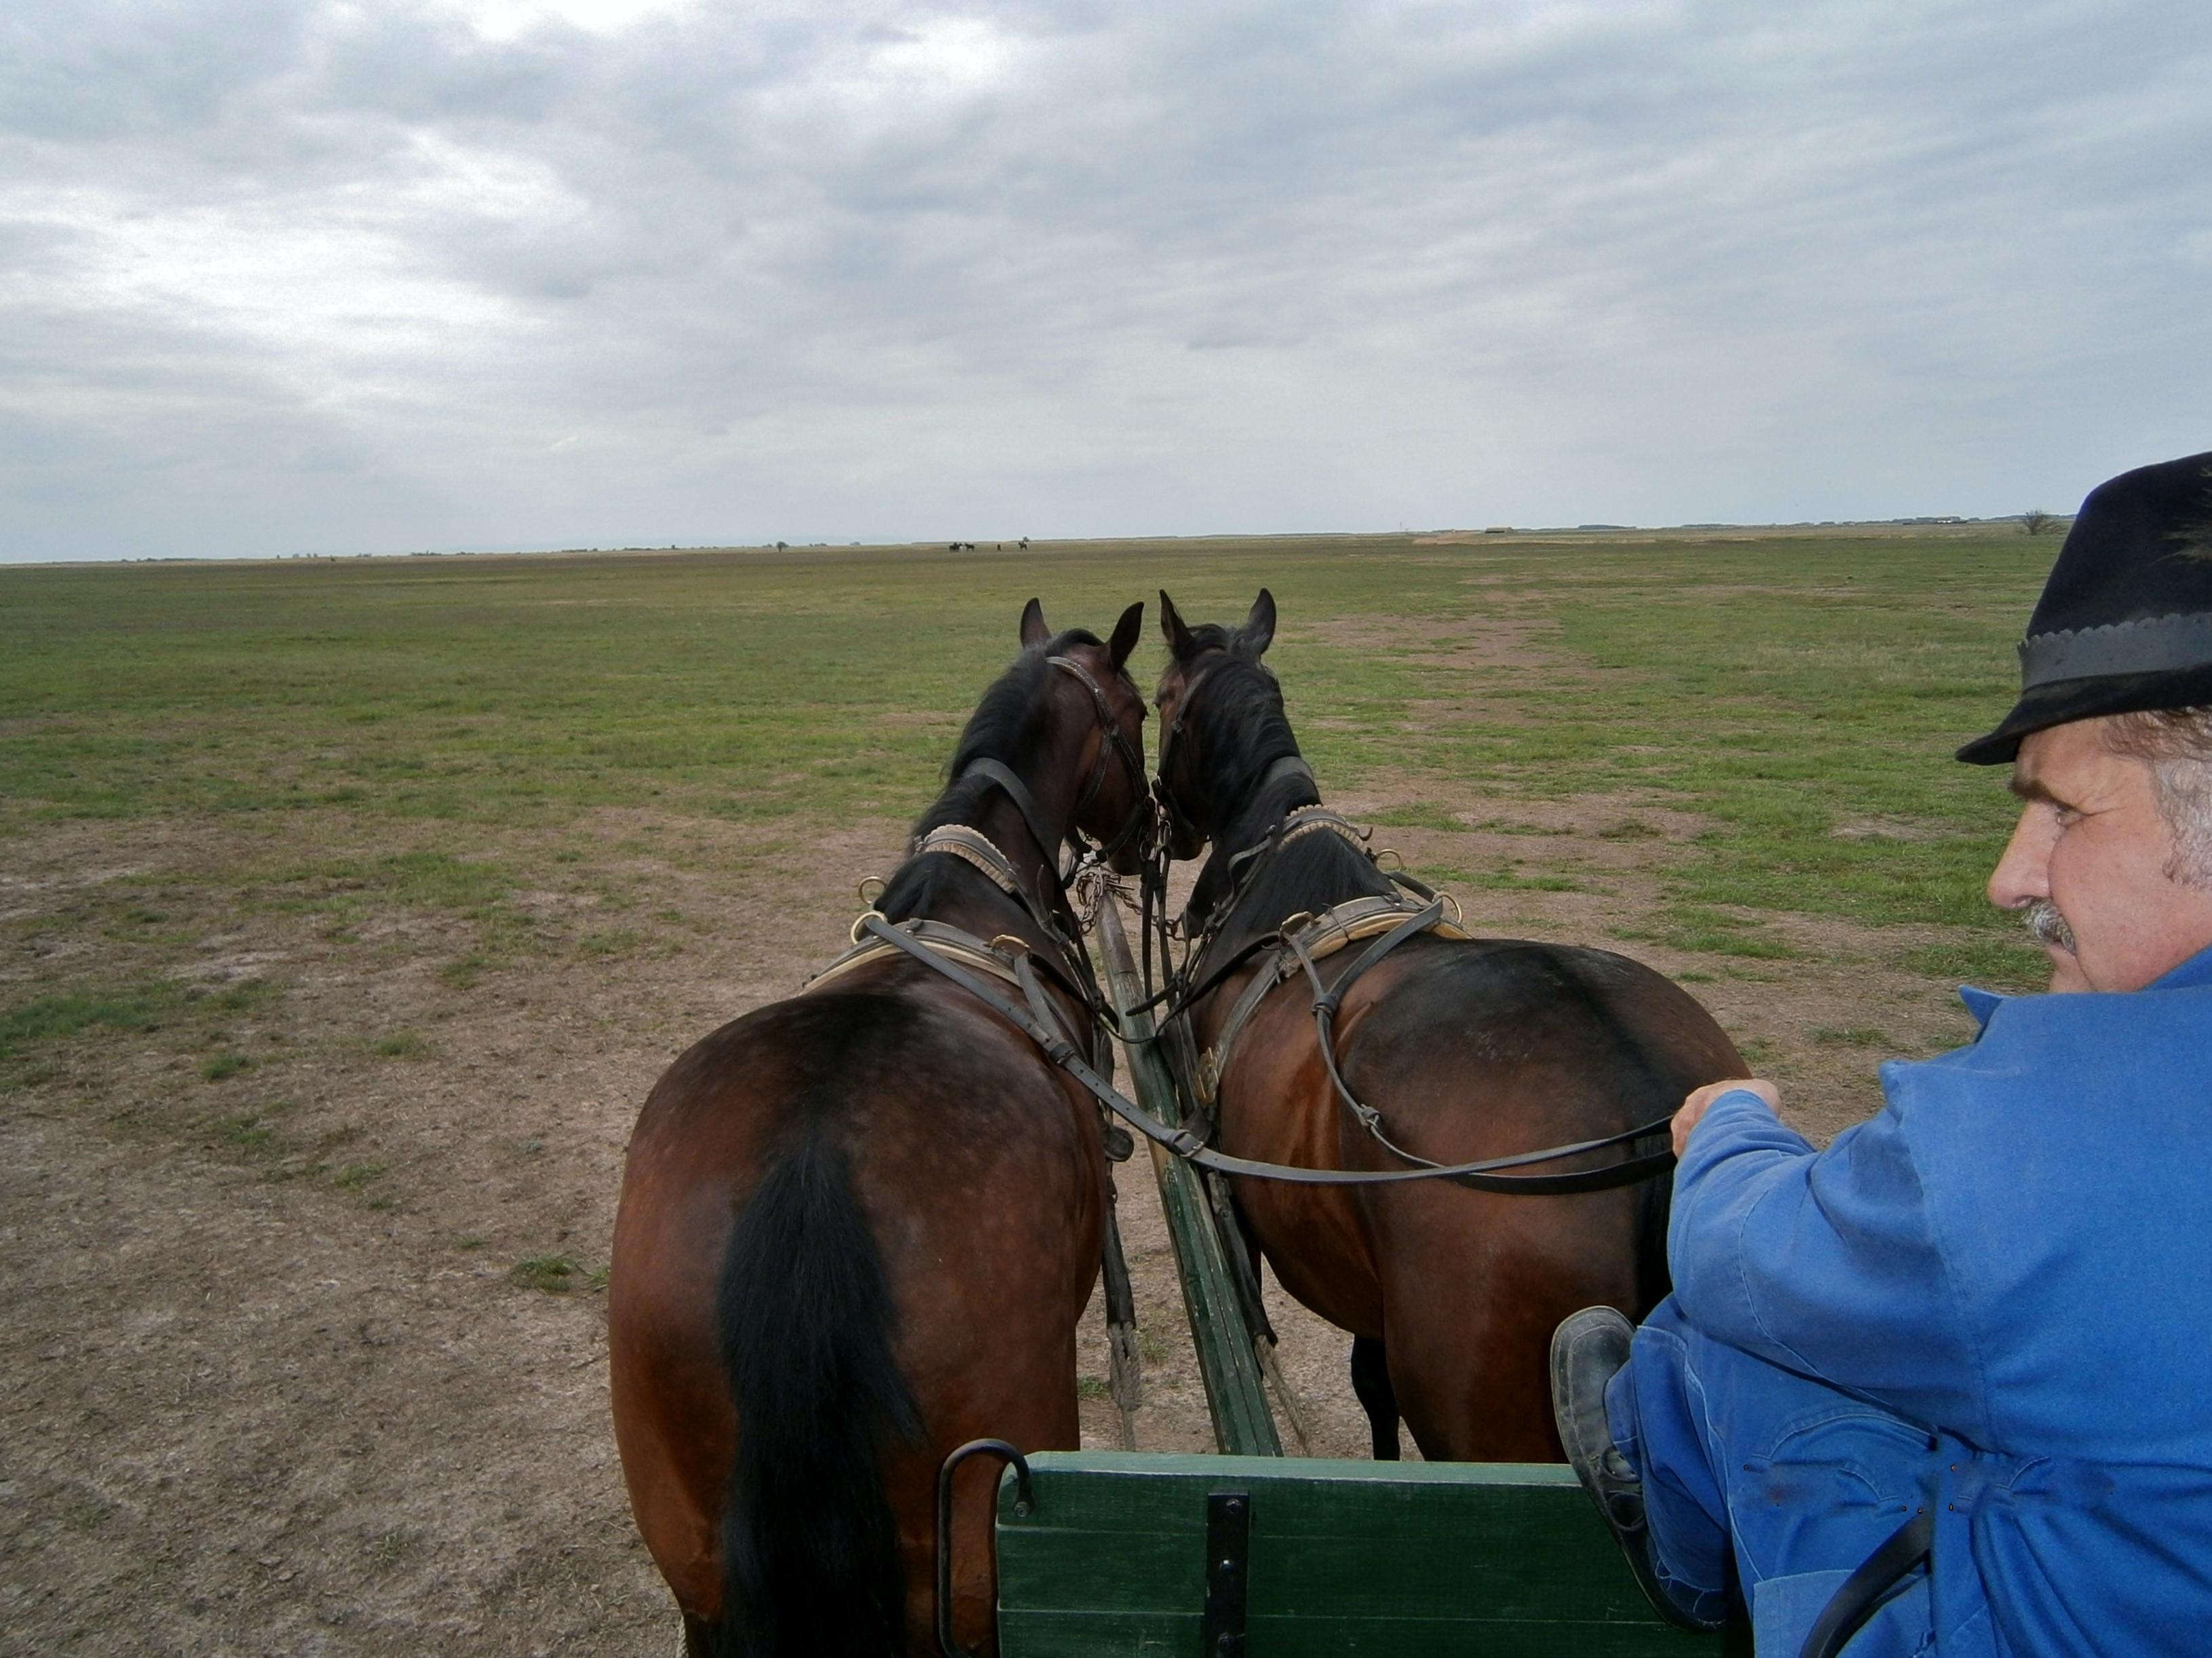
landscape, cart, pasture, ranch, horse, mammal, mare, hungary, rural area, equestrianism, pack animal, puszta, trail riding, horse like mammal, animal sports, carriage horses, the coachman